Day Night Day Night

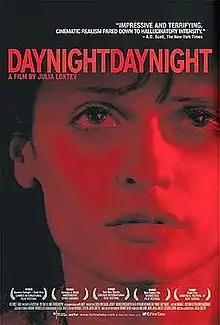
Film poster

Day Night Day Night is a 2006 drama film written and directed by Julia Loktev. It documents 48 hours in the life of an anonymous 19-year-old as she prepares to become a suicide bomber in Times Square. It premiered on May 25, 2006 in the Directors' Fortnight section of the 58th Annual Cannes Film Festival.